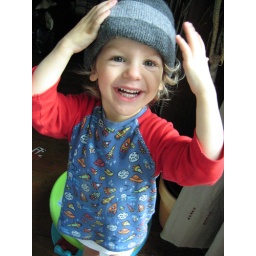
that boy again, in a hat